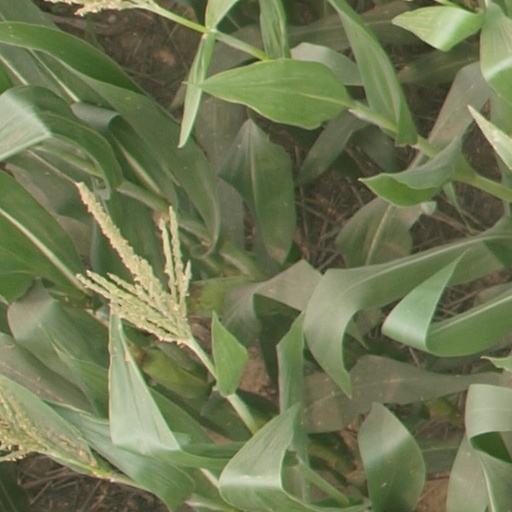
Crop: maize; corn